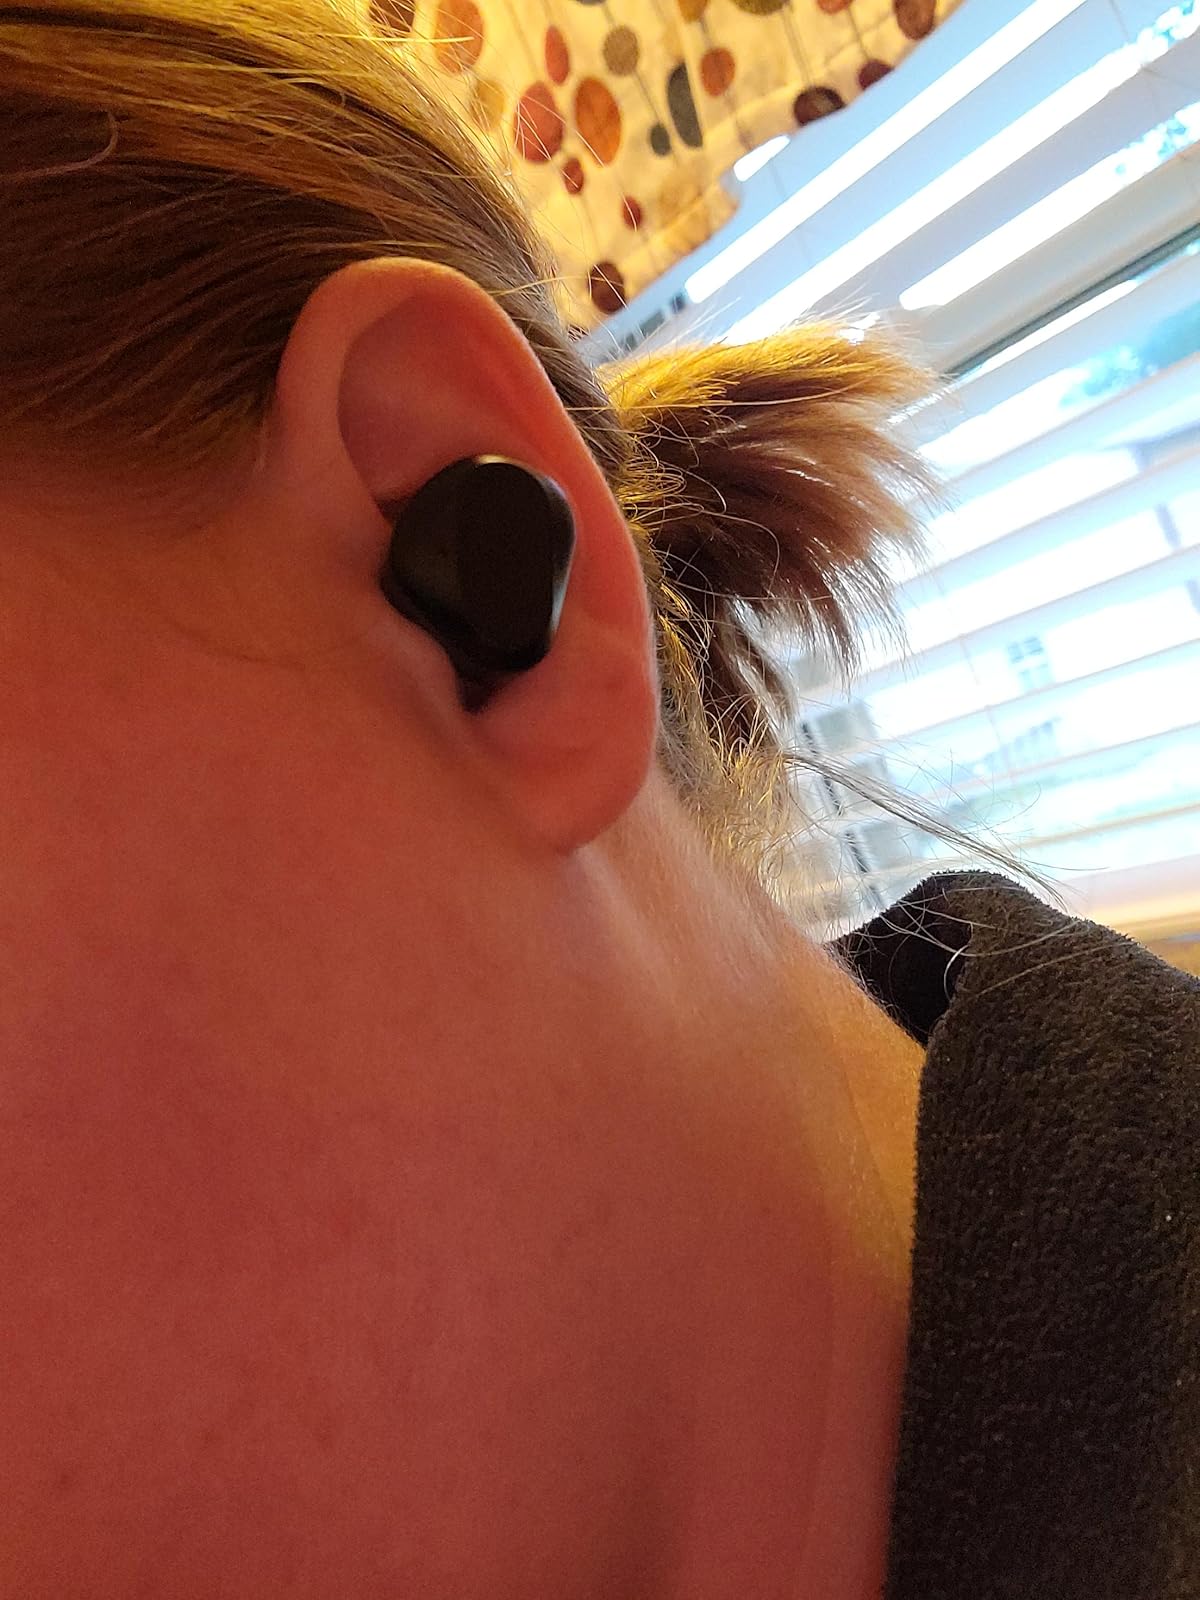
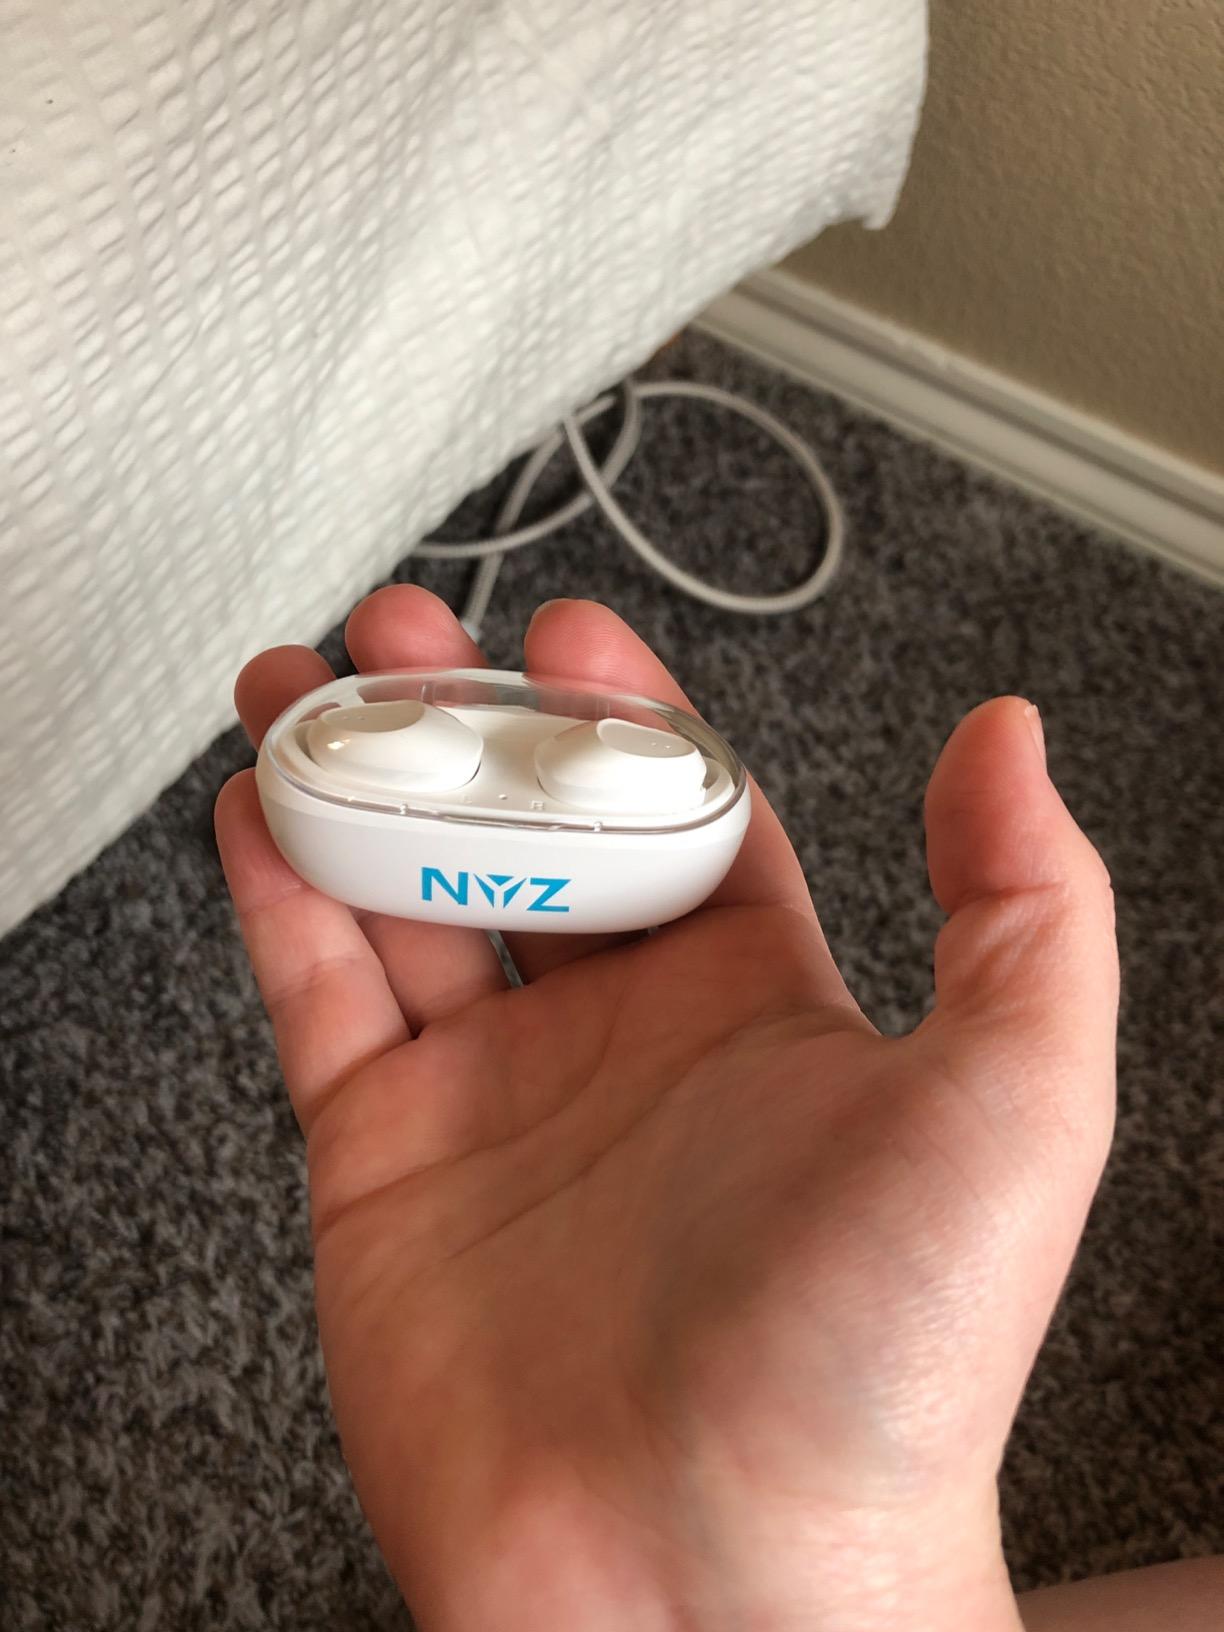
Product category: earbuds
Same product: no